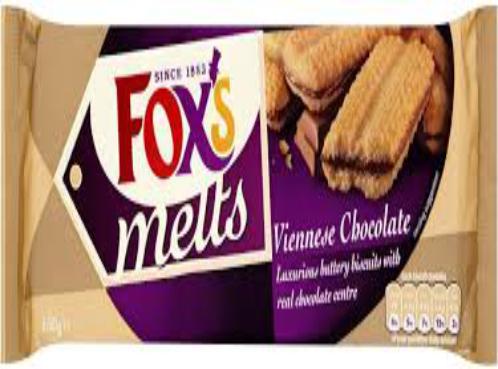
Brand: Fox's Biscuits
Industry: Food